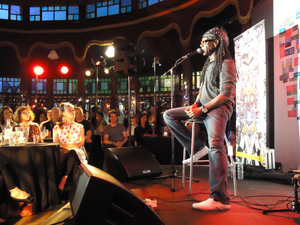
Nile Gregory Rodgers, né le 19 septembre 1952 à New York, est un musicien américain, guitariste, auteur-compositeur et producteur de musique. Son nom est indissociable de son ami bassiste Bernard Edwards. Ils ont été les maîtres du disco/funk à la fin des années 1970 avec leur groupe Chic, livrant également des albums « clés en mains » en tant que compositeurs, musiciens et producteurs à plusieurs artistes, dont Sister Sledge, Sheila ou Diana Ross.